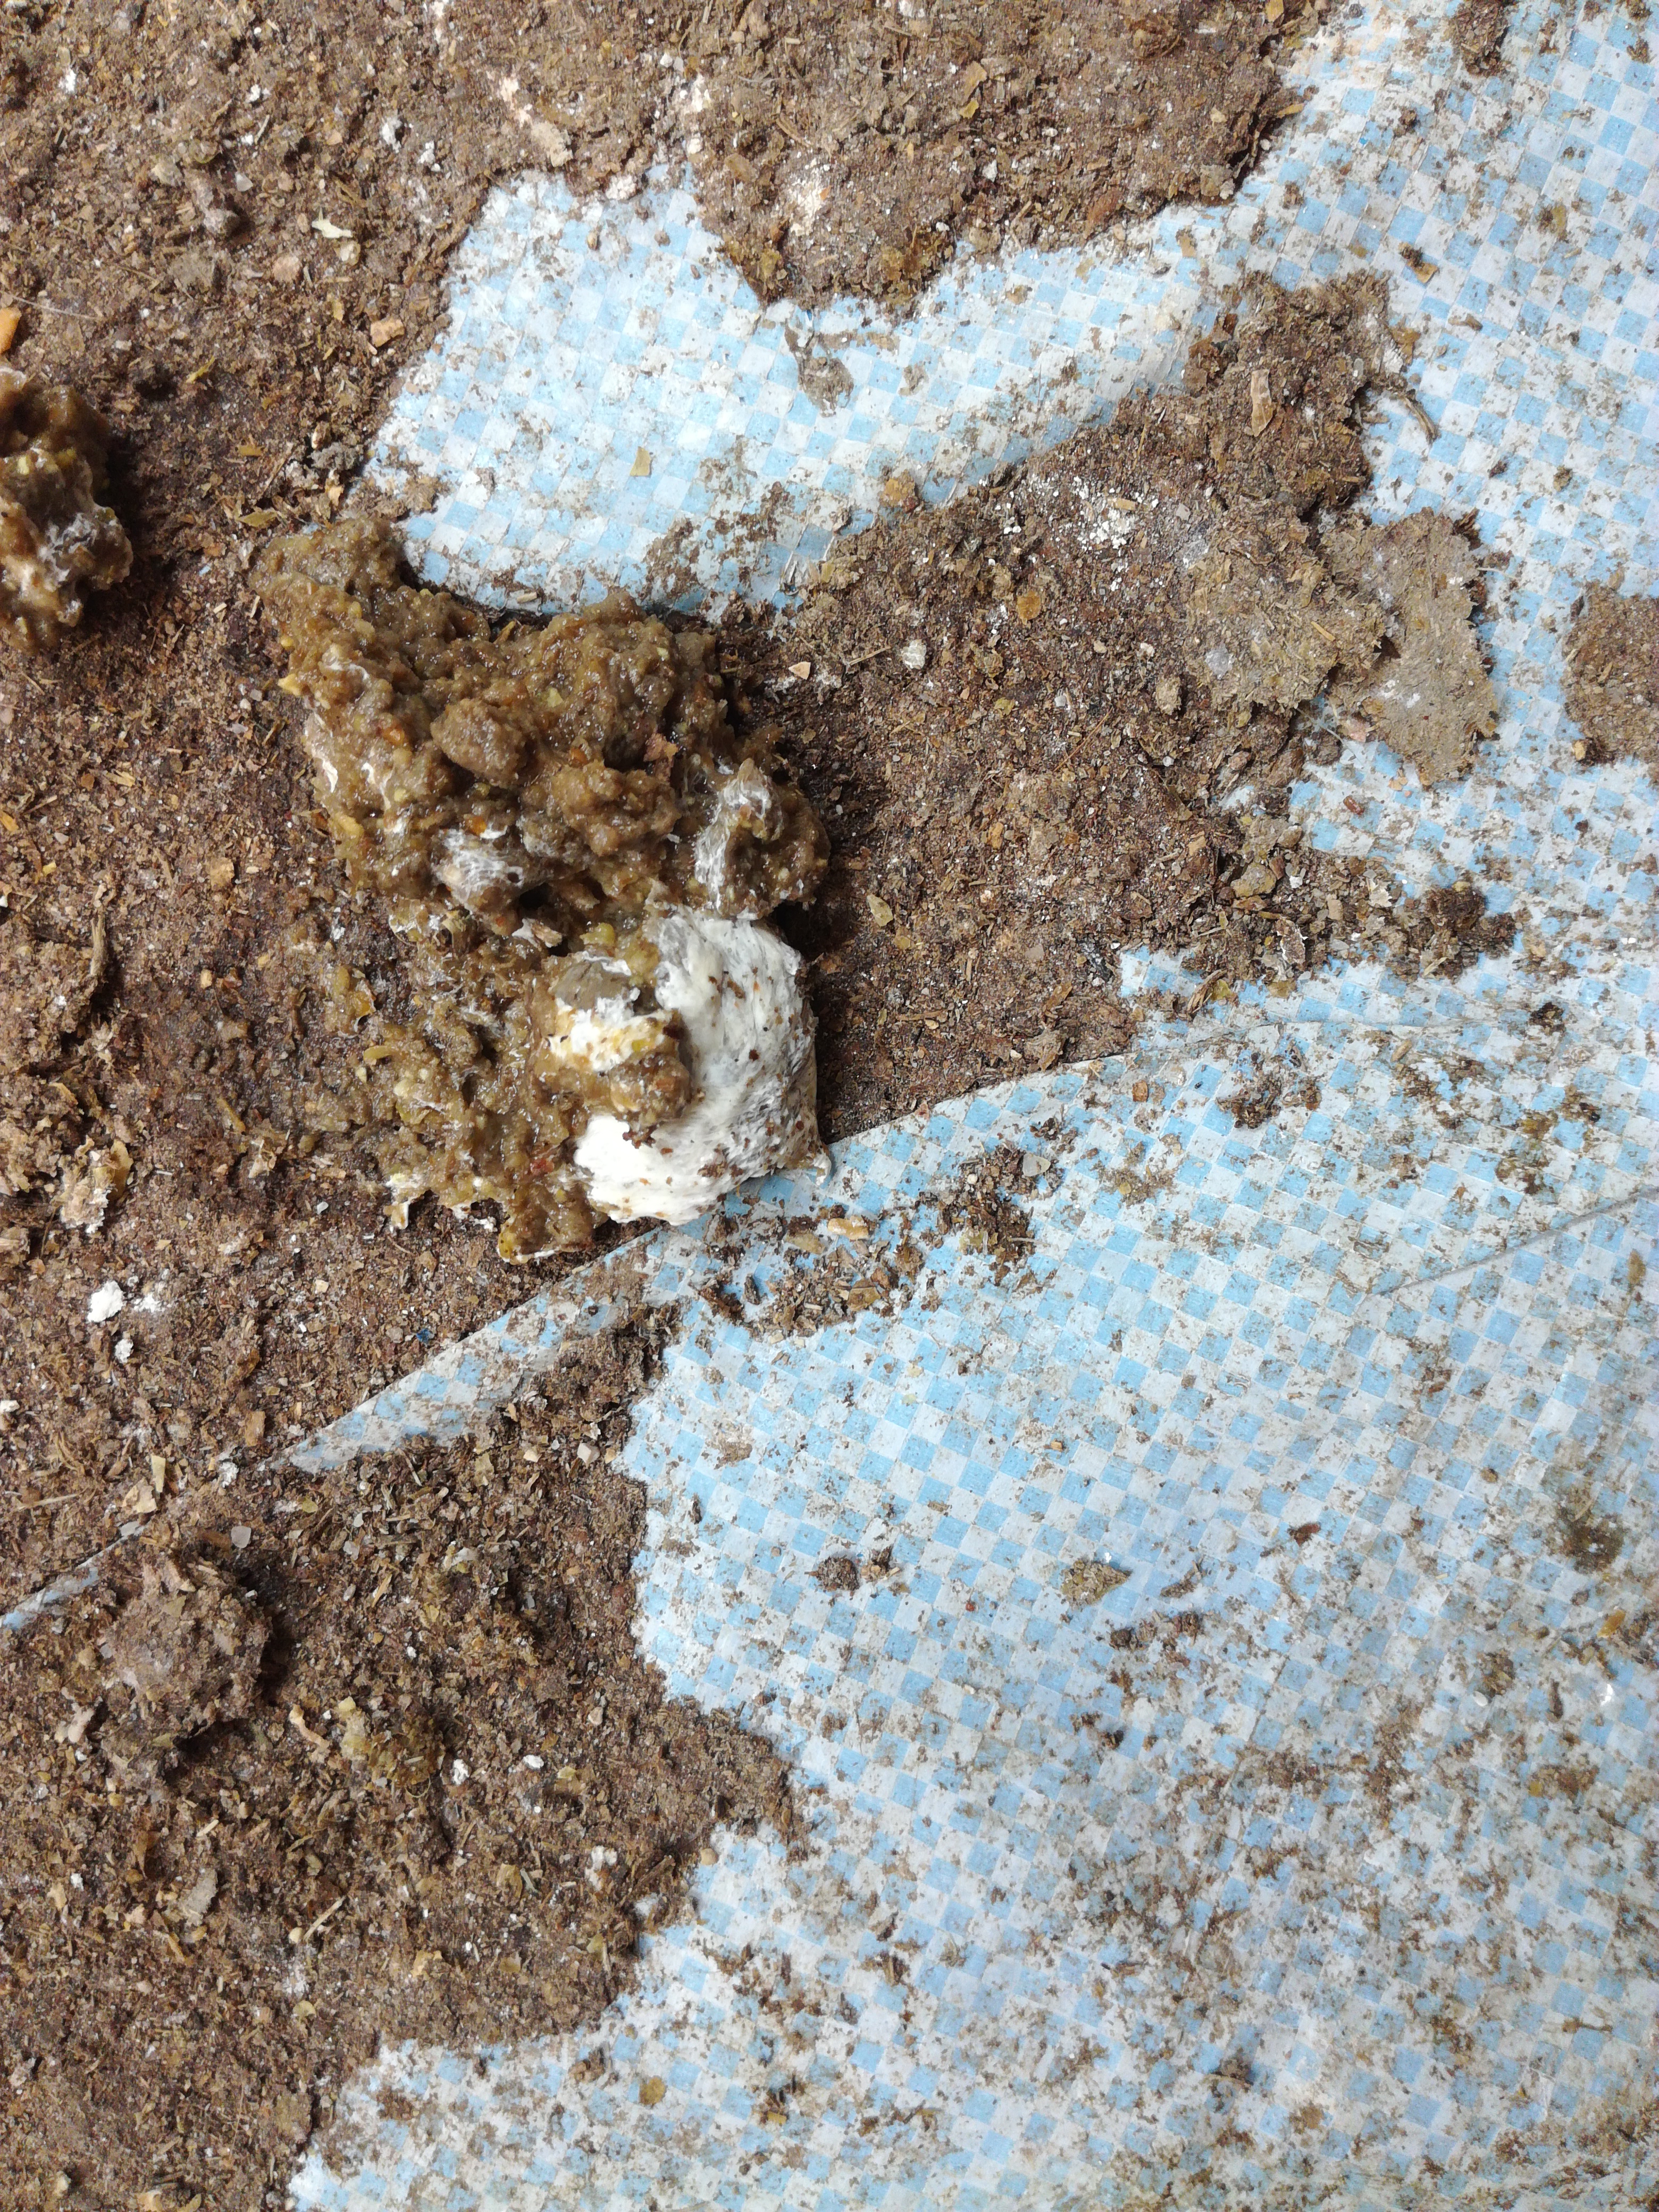
PCR-confirmed diagnosis: Salmonella